Doggles

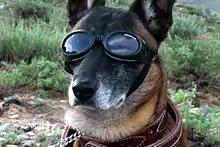
A U.S. Army Belgian Malinois wearing Doggles to protect his eyes from dust in Afghanistan

Doggles are a commercial brand of eye protection for dogs in the form of tinted goggles designed and manufactured to fit the shape of a dog's head.